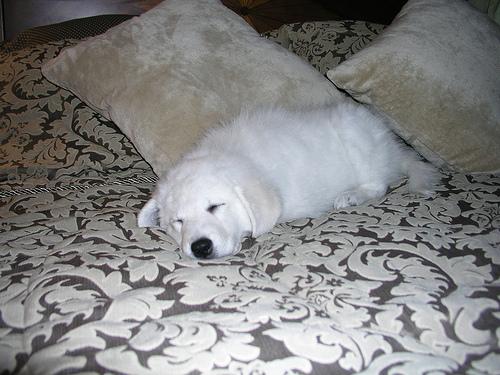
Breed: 223-n000067-kuvasz